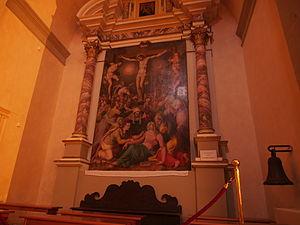
Niccolò Circignani , Crucifixion, 1570, église san Michele Arcangelo, Citerna
Niccolò Circignani dit le Pomarancio est un peintre italien maniériste de la Renaissance tardive, le père d'Antonio Circignani qui est surnommé comme lui.
Commune jumelée avec Gattières
L'Église San Michele Arcangelo est un édifice religieux de Citerna dans la province de Pérouse en Ombrie, dont la fin de construction remonte à la fin du XVIIᵉ siècle.